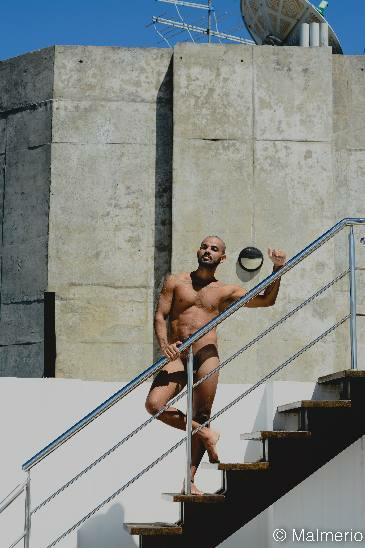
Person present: Yes